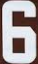
Number: 6